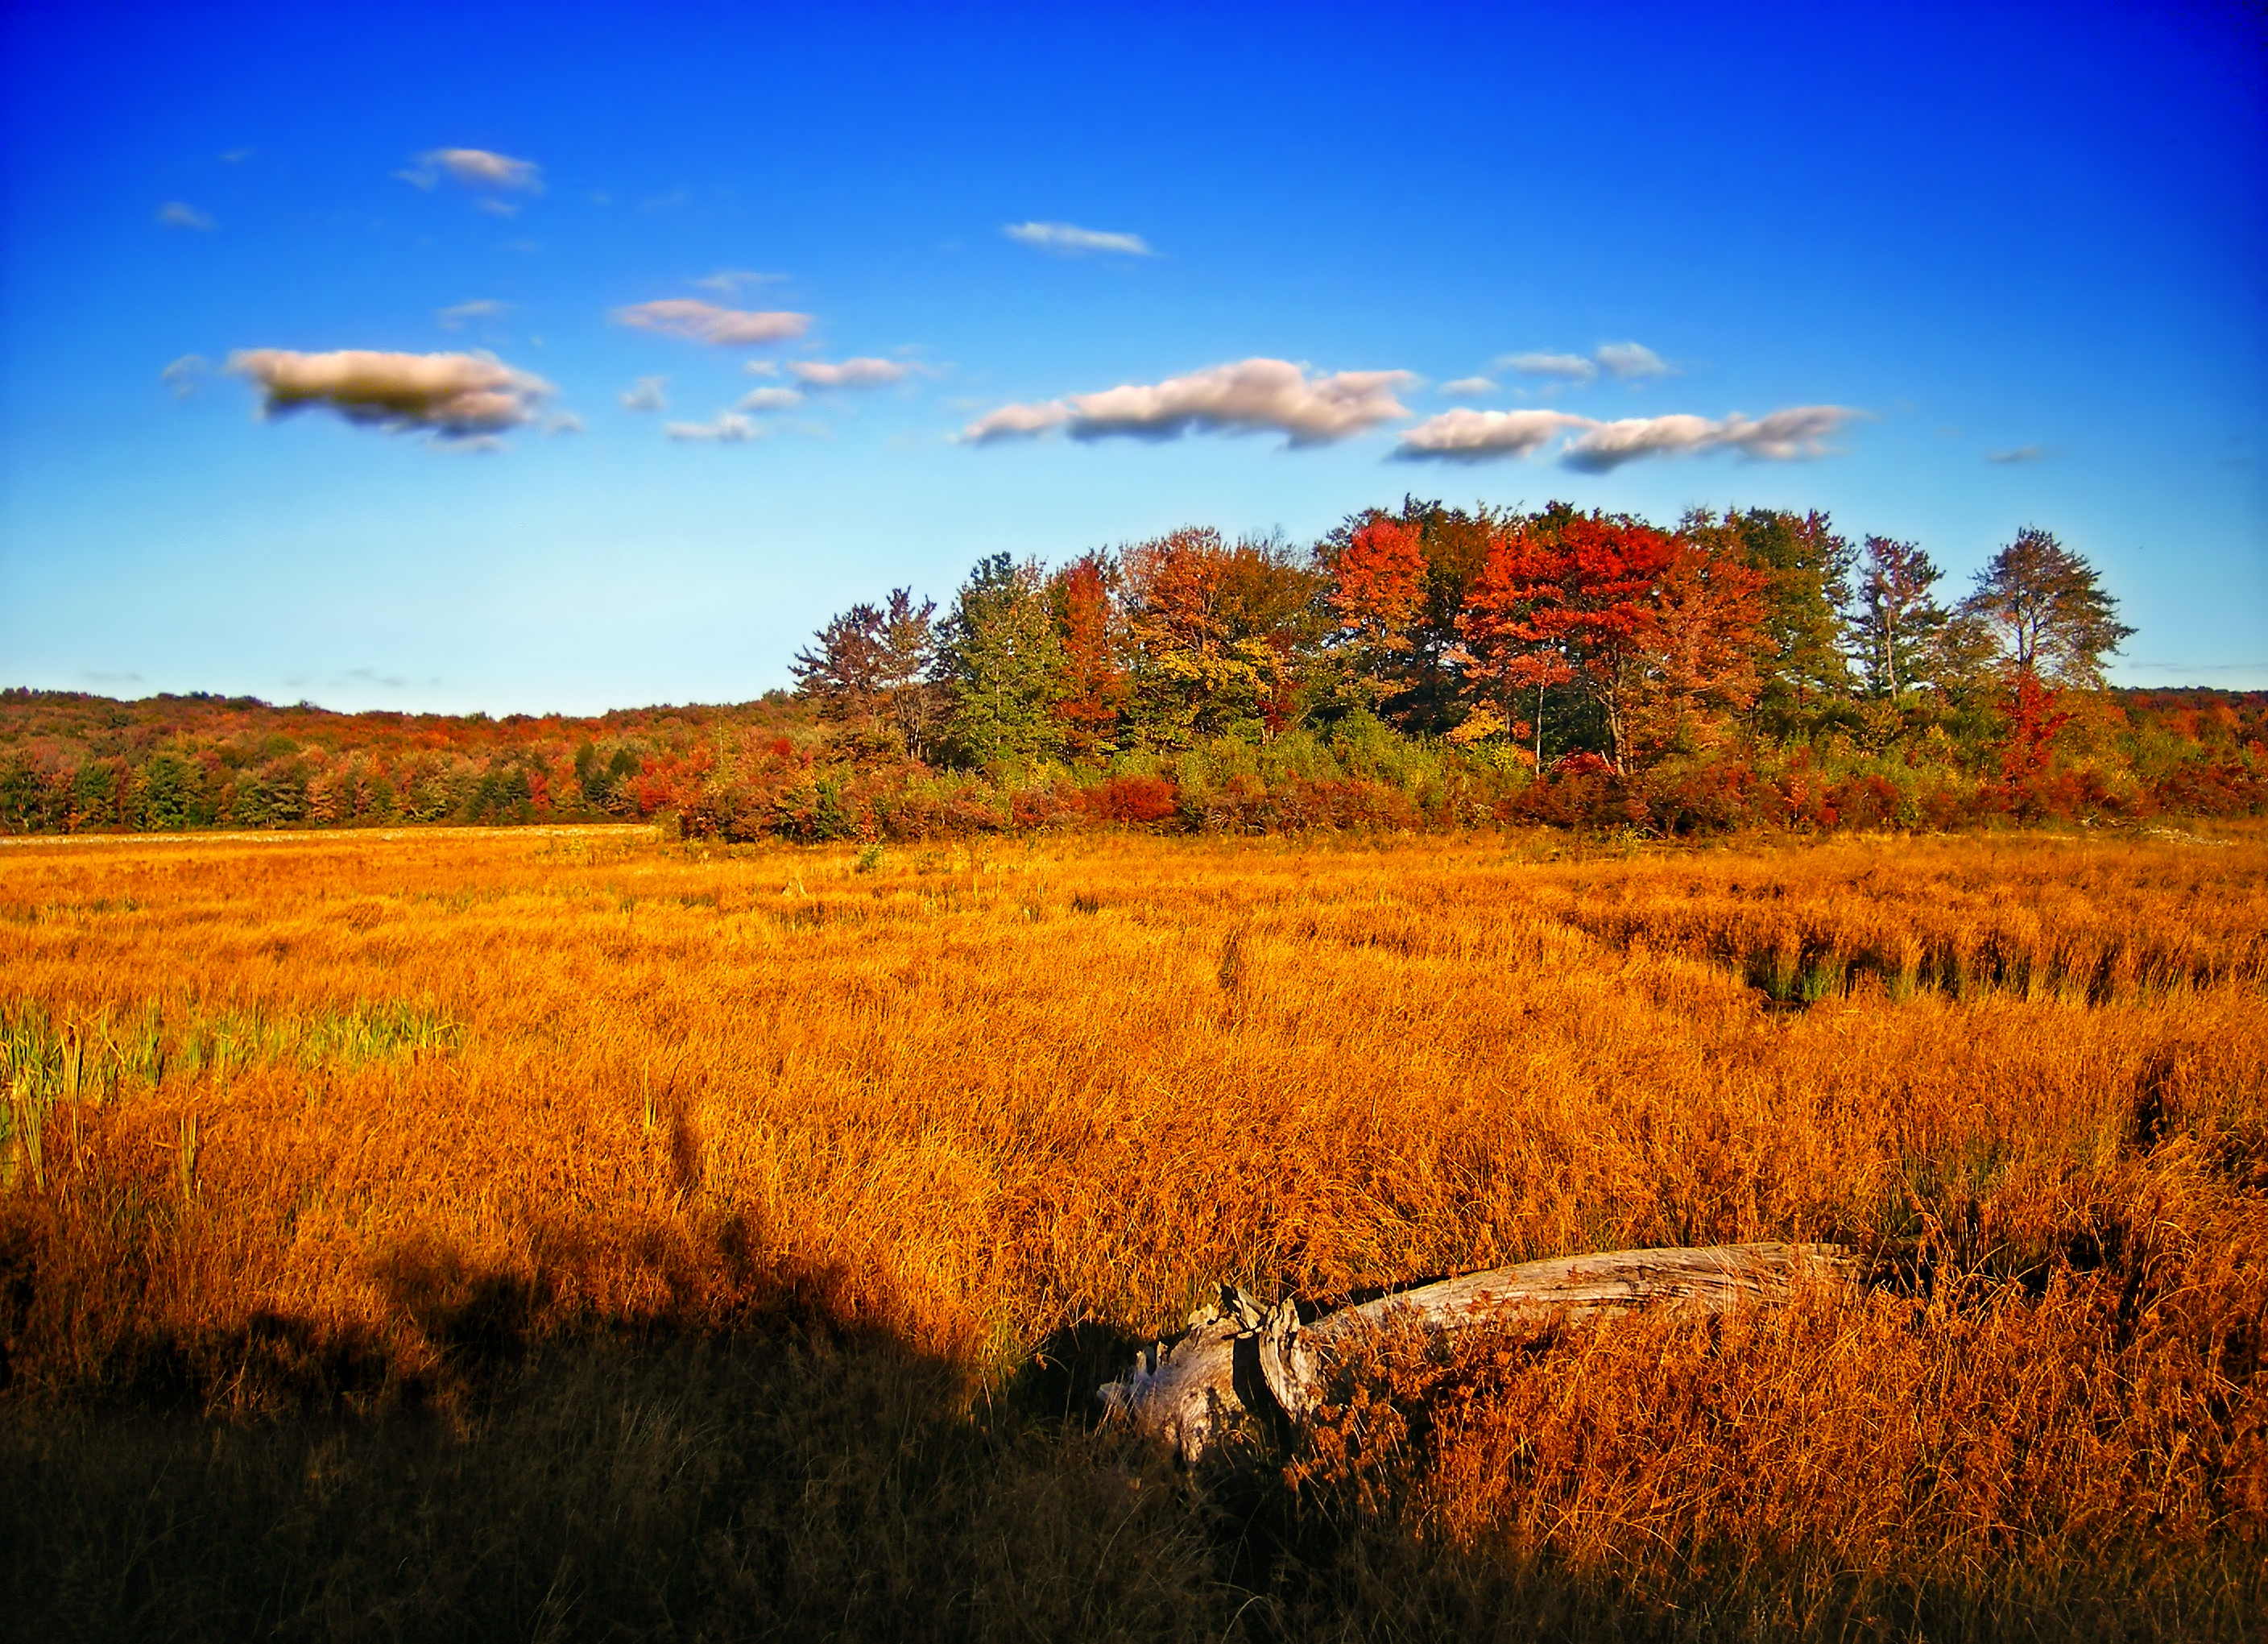
landscape, tree, nature, forest, grass, wilderness, cloud, sky, sunrise, sunset, meadow, prairie, morning, leaf, hill, dawn, dusk, evening, autumn, cumulus, season, savanna, plain, creativecommons, clouds, grassland, monroecounty, poconos, gouldsborostatepark, waynecounty, wetland, pennsylvania, sedges, plateau, habitat, ecosystem, rural area, natural environment